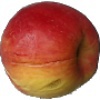
Label: red_yellow_apple